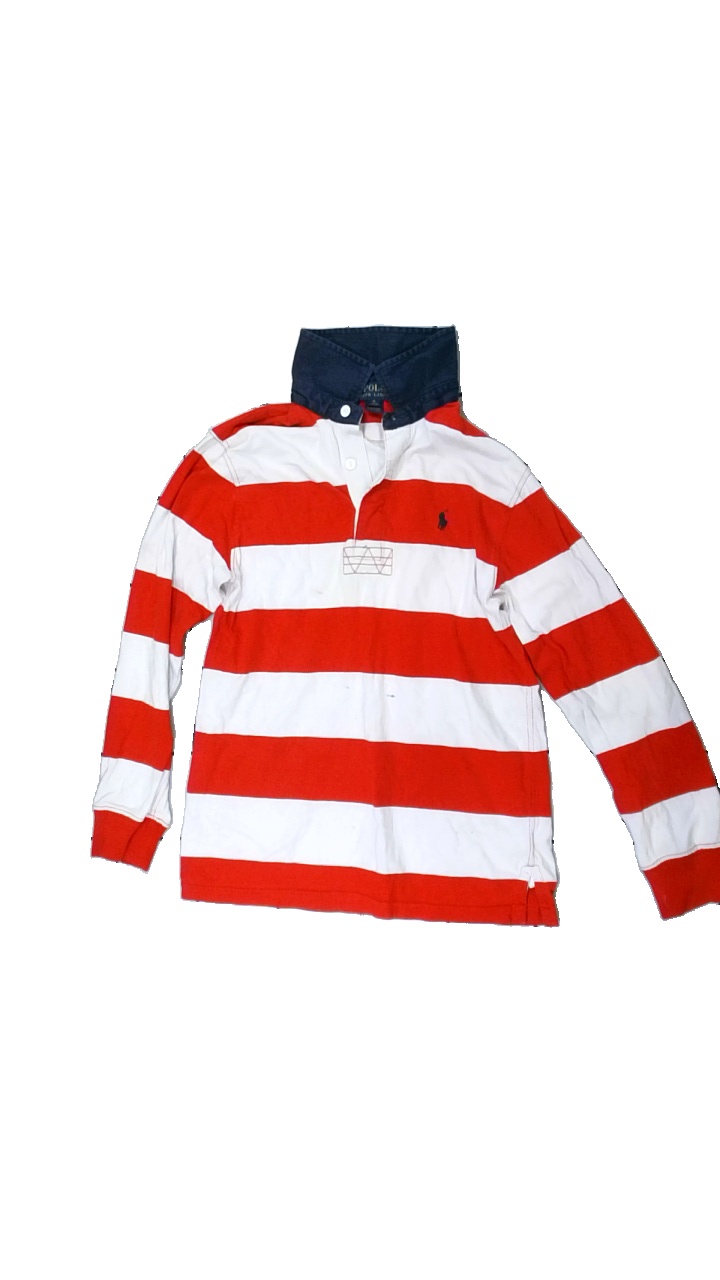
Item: Top (Men)
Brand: Ralph Lauren
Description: randig tröja med broderad logga fram. fläckar över hela samt konstig lukt
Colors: Blue, Red, White
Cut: Regular
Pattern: Striped
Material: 100% cotton
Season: All
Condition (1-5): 2
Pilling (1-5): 5
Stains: Major
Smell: Minor
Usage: Export
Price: <50